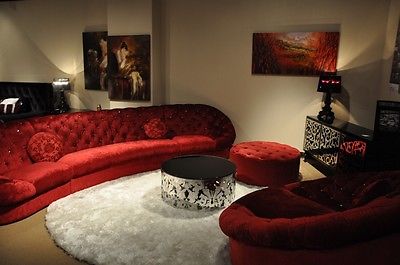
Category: sofa